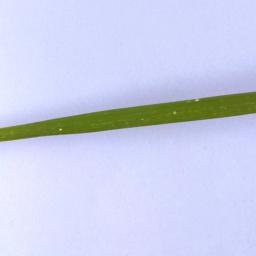
Label: Rice___Leaf_Blast